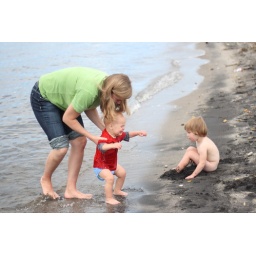
Nicholas after falling over in the very cold water of lake Taupo, near the bach.